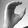
ASL letter: C